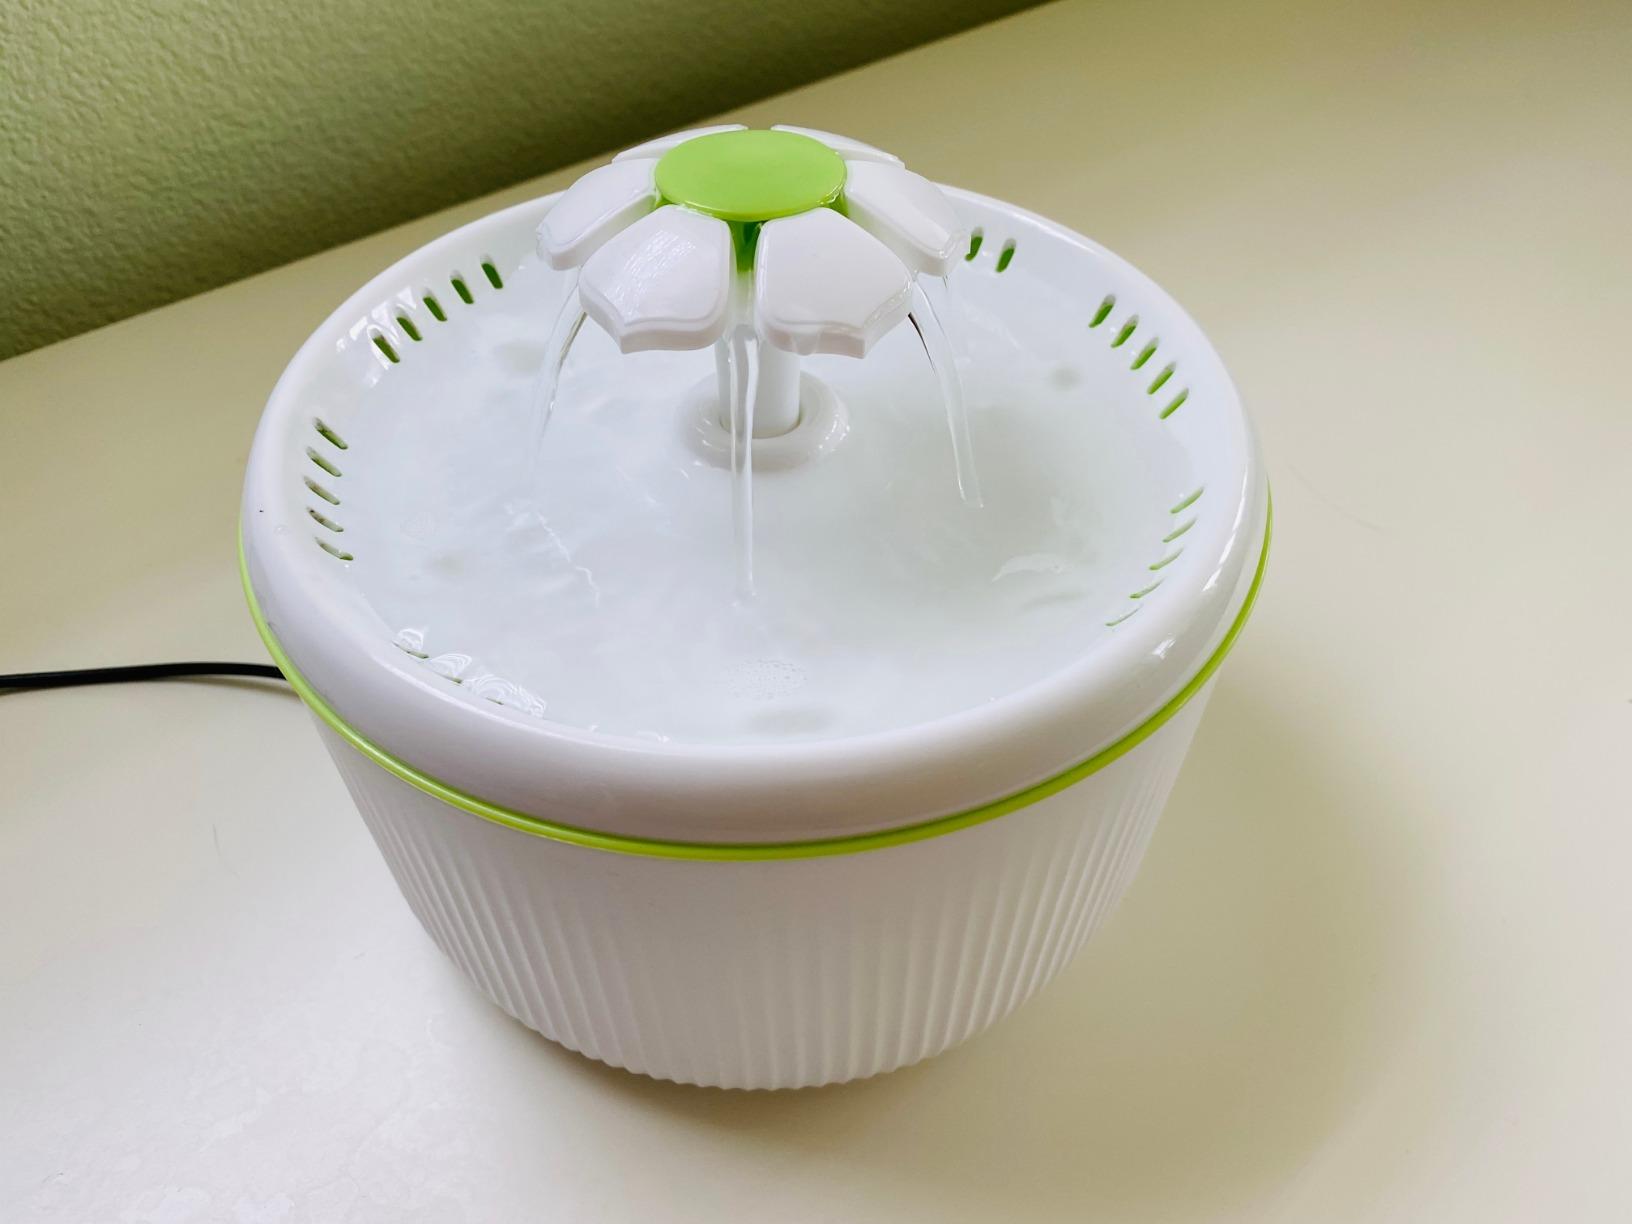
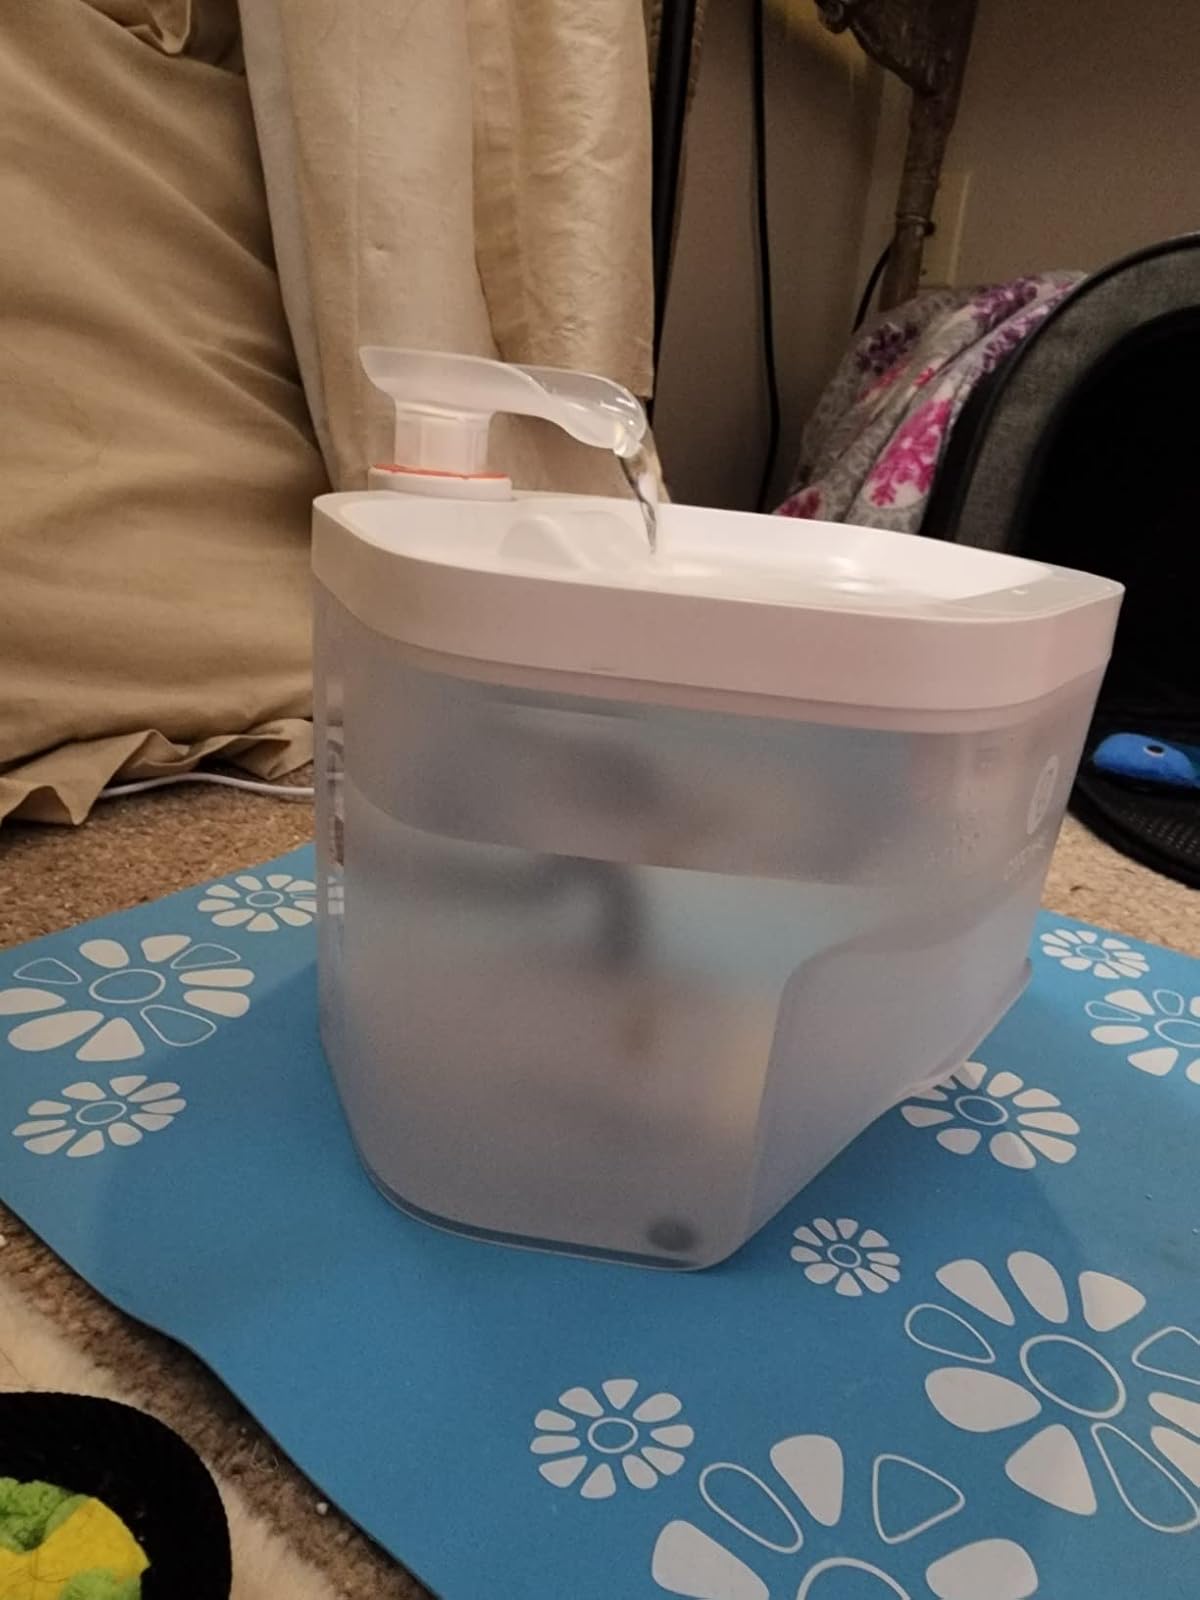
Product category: items_bowl
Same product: no